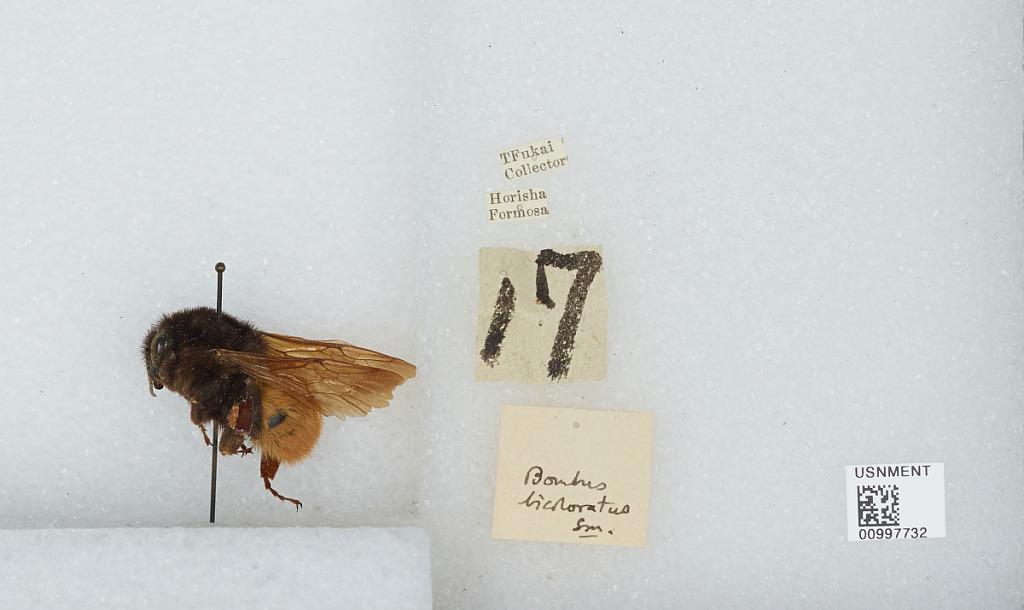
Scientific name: Bombus (Megabombus) bicoloratus Smith
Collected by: T. Fukai
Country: China
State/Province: Taiwan
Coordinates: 23.5, 121